Rugby, Warwickshire

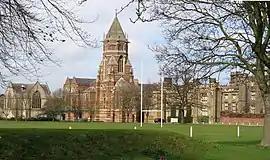
Rugby School.

The small settlement at Rugby was taken over by the Anglo-Saxons around 560 AD, and it was mentioned in the Domesday Book of 1086 as "Rocheberie"; there are several theories about the origin of the name; one is that it is derived from an old Celtic name "droche-brig" meaning 'wild hilltop'. Another theory is that "Rocheberie" was a phonetic translation of the Old English name "Hrocaberg" meaning 'Hroca's hill fortification'; "Hroca" being an Anglo-Saxon man's name pronounced with a silent 'H', and "berg" being a name for a hill fortification, with the 'g' being pronounced as an 'ee' sound. The first part of the name may also be Old English "hrōc" (> "rook"). By the 13th century the name of the town was commonly spelt as "Rokeby" (or "Rookby") before gradually evolving into the modern form by the 18th century.